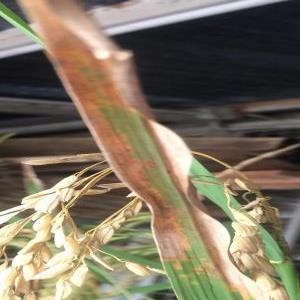
Disease: Bacterialblight